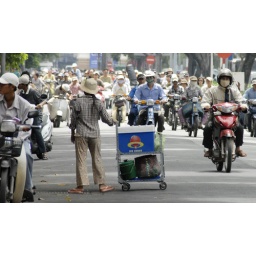
I noticed this guy trying to cross the road in Ho Chi Minh City